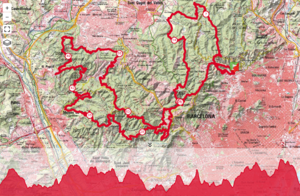
La Barcelona Trail Races, également appelée Ultratrail Collserola lors de ses premières éditions est un événement sportif qui intègre plusieurs courses de montagne ou de trail running. Elle a lieu une fois par an au sein du Parc Naturel de Collserola à Barcelone, Catalogne. La première édition remonte à 2013.